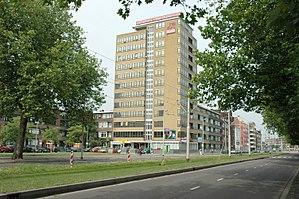
La Rotterdamse Schie est un canal de la rivière Schie, dans la province néerlandaise de Hollande-Méridionale, construit au Moyen Âge entre Overschie et Rotterdam pour permettre l'amélioration du commerce par voie fluviale.
Rotterdam-Nord est un arrondissement de la commune néerlandaise de Rotterdam, dans la province de Hollande-Méridionale. L'arrondissement compte 51 769 habitants au 1ᵉʳ janvier 2017.